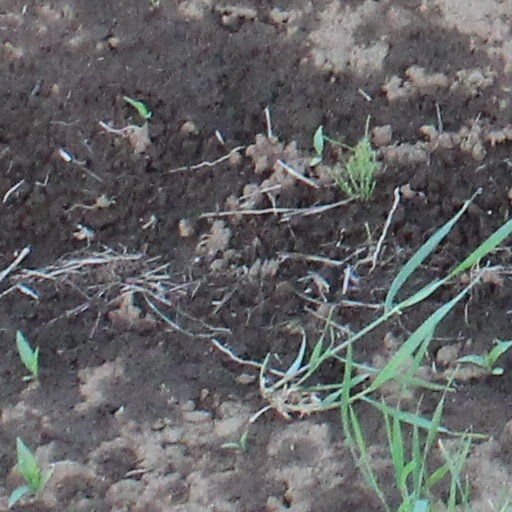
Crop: wheat